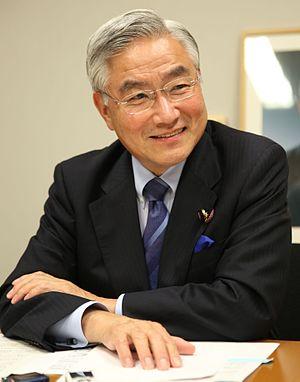
Mitsuhide Iwaki, né le 4 décembre 1949 à Iwaki, est un homme politique japonais. Membre du Parti libéral-démocrate, il est ministre de la Justice entre 2015 et 2016 dans le gouvernement Abe III.